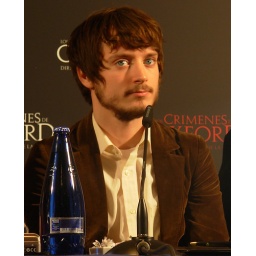
Elijah Wood in Madrid Jan 2007. Elijah and the bottle of water